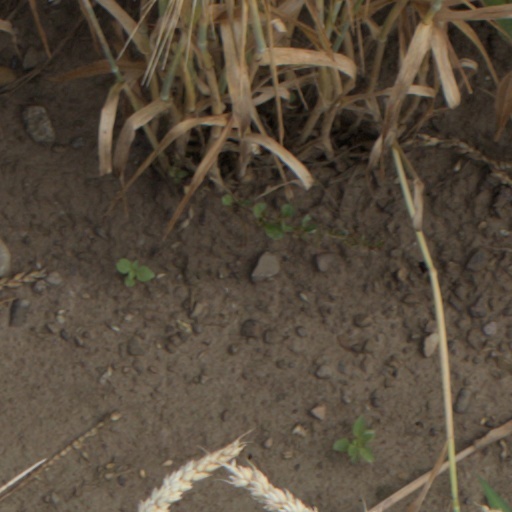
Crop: wheat